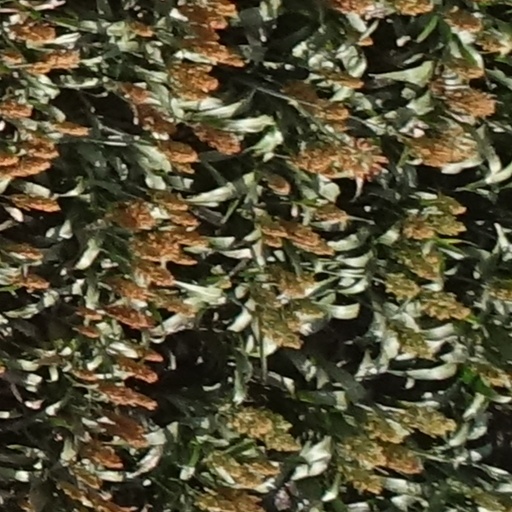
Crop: sorghum